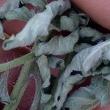
Crop: Tomato
Condition: bacterial-floundering-d